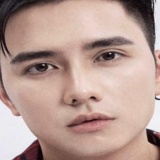
diễn viên Mạnh Quân